Carthaginian slaughterhouse inscription

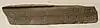
The Carthaginian slaughterhouse inscription in the Corpus Inscriptionum Semiticarum (CIS I 175)

The Carthaginian slaughterhouse inscription is a notable Punic inscription from Carthage published in 1871, currently held in the British Museum (ID number BM 125263. One of 10 inscriptions collected by Anglican clergyman William Fenner, based in La Goulette, Tunis, and given to Julius Euting for publication. Euting had numbered it Carthage 195, having numbered his collection beginning at 120, picking up after the numbering published two years previously in 1869 by in his "Die Phönizische Sprache". It is known as CIS I 175, NSI 46, KAI 80 and KI 68.